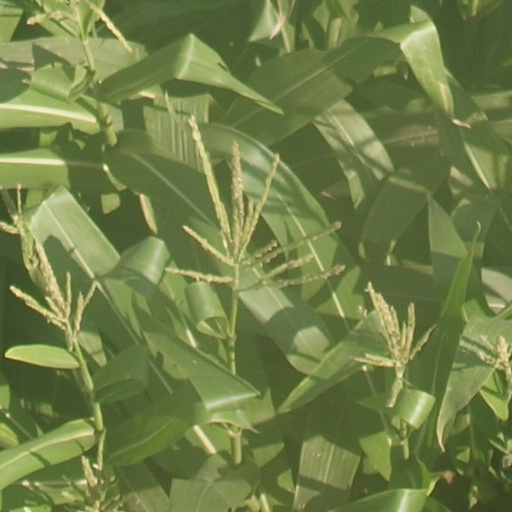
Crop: maize; corn